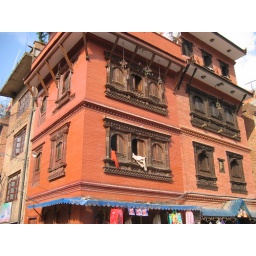
Beautifully carved wooden window frames and screens highlight the building near Durbar Square.